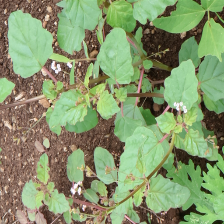
Weed species: Punarnava _(Boerhaavia diffusa)